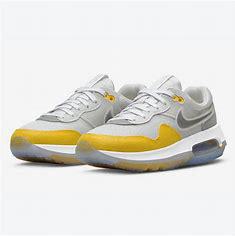
Brand: Nike
Model: Air Max Motif